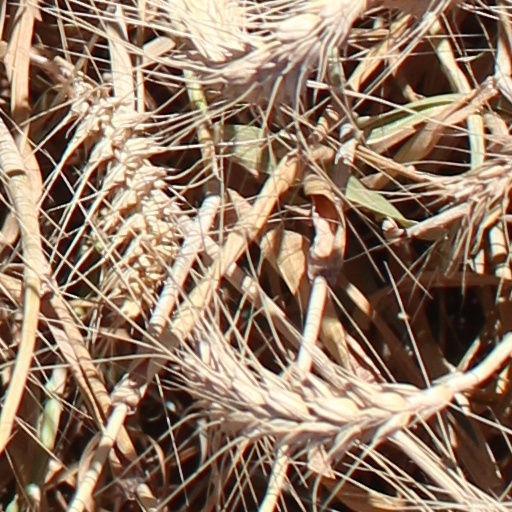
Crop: wheat